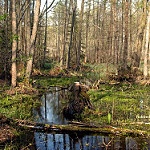
Label: forest